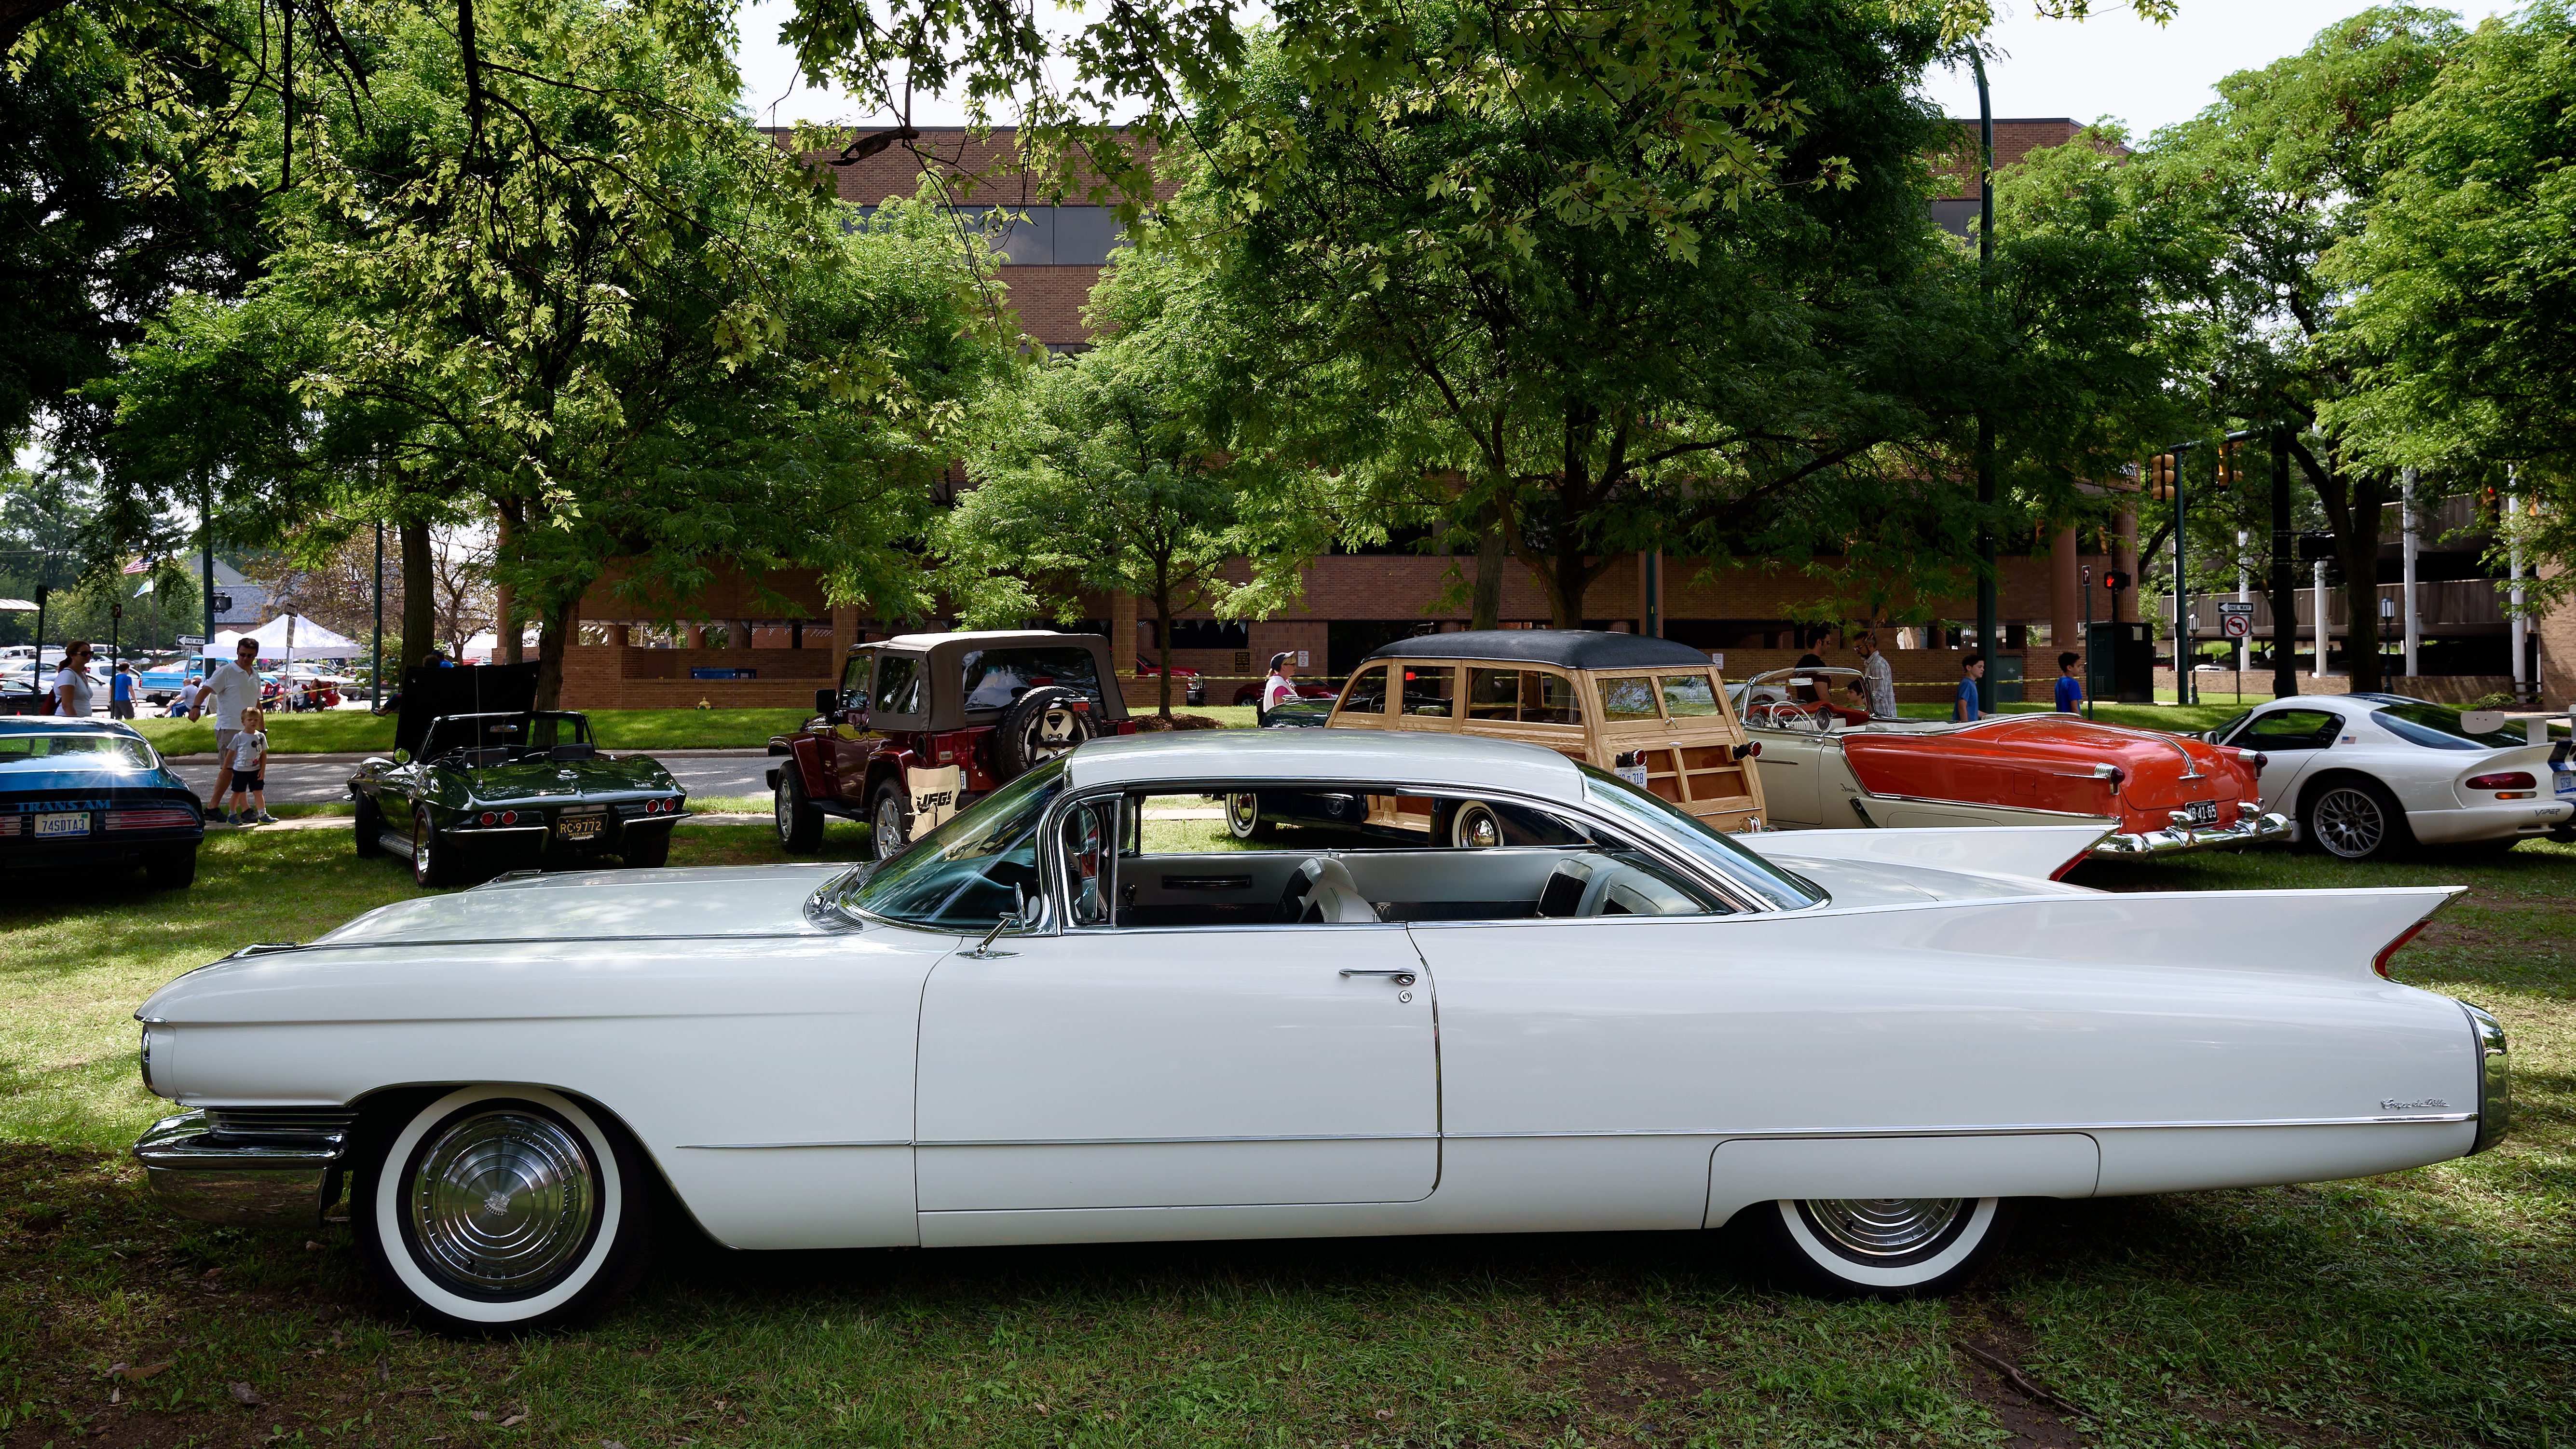
car, vehicle, nikon, classic car, publicdomain, unitedstates, sedan, birmingham, d750, michigan, us, antique car, land vehicle, automobile make, automotive exterior, luxury vehicle, full size car